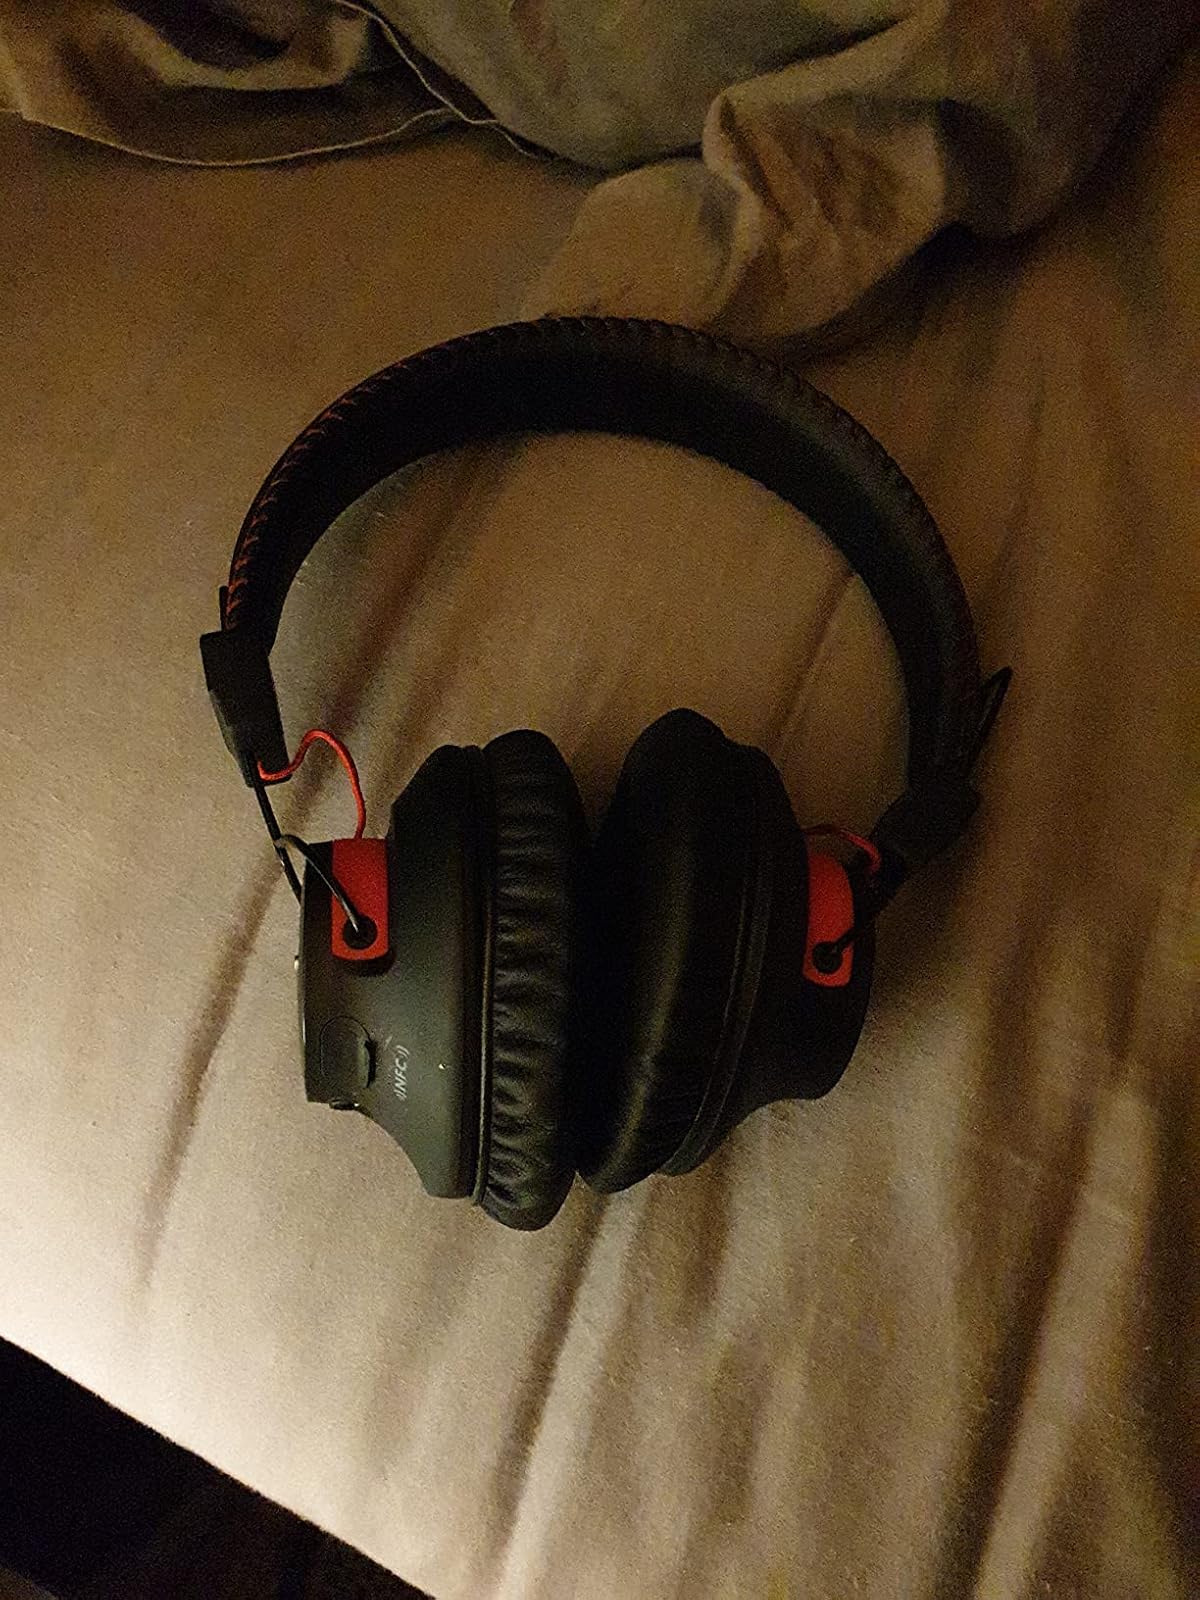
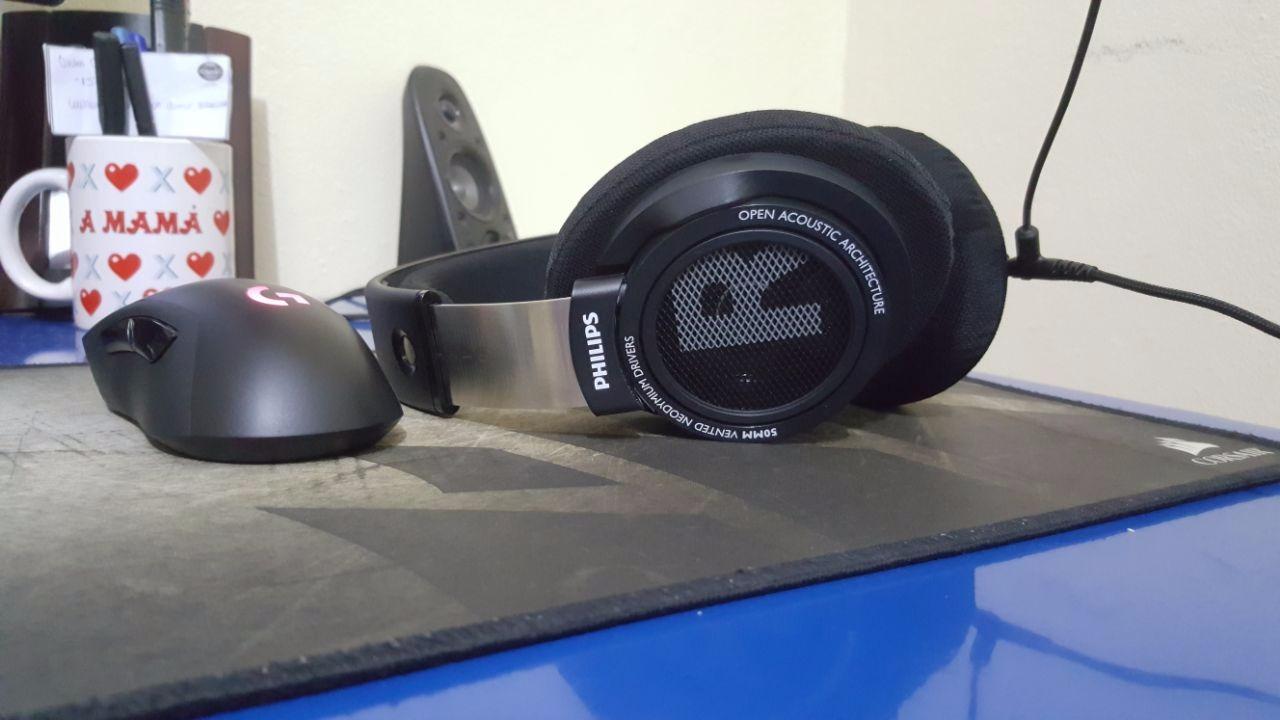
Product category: headphones
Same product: no